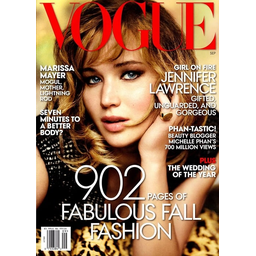
Label: paper